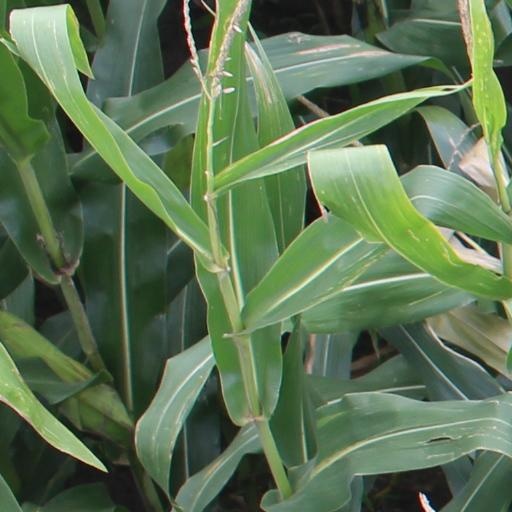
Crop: maize; corn